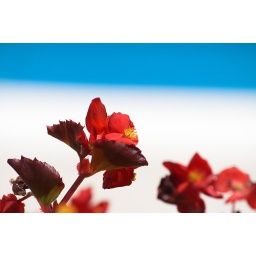
That blue color you can see in the background is my swimming pool :-)